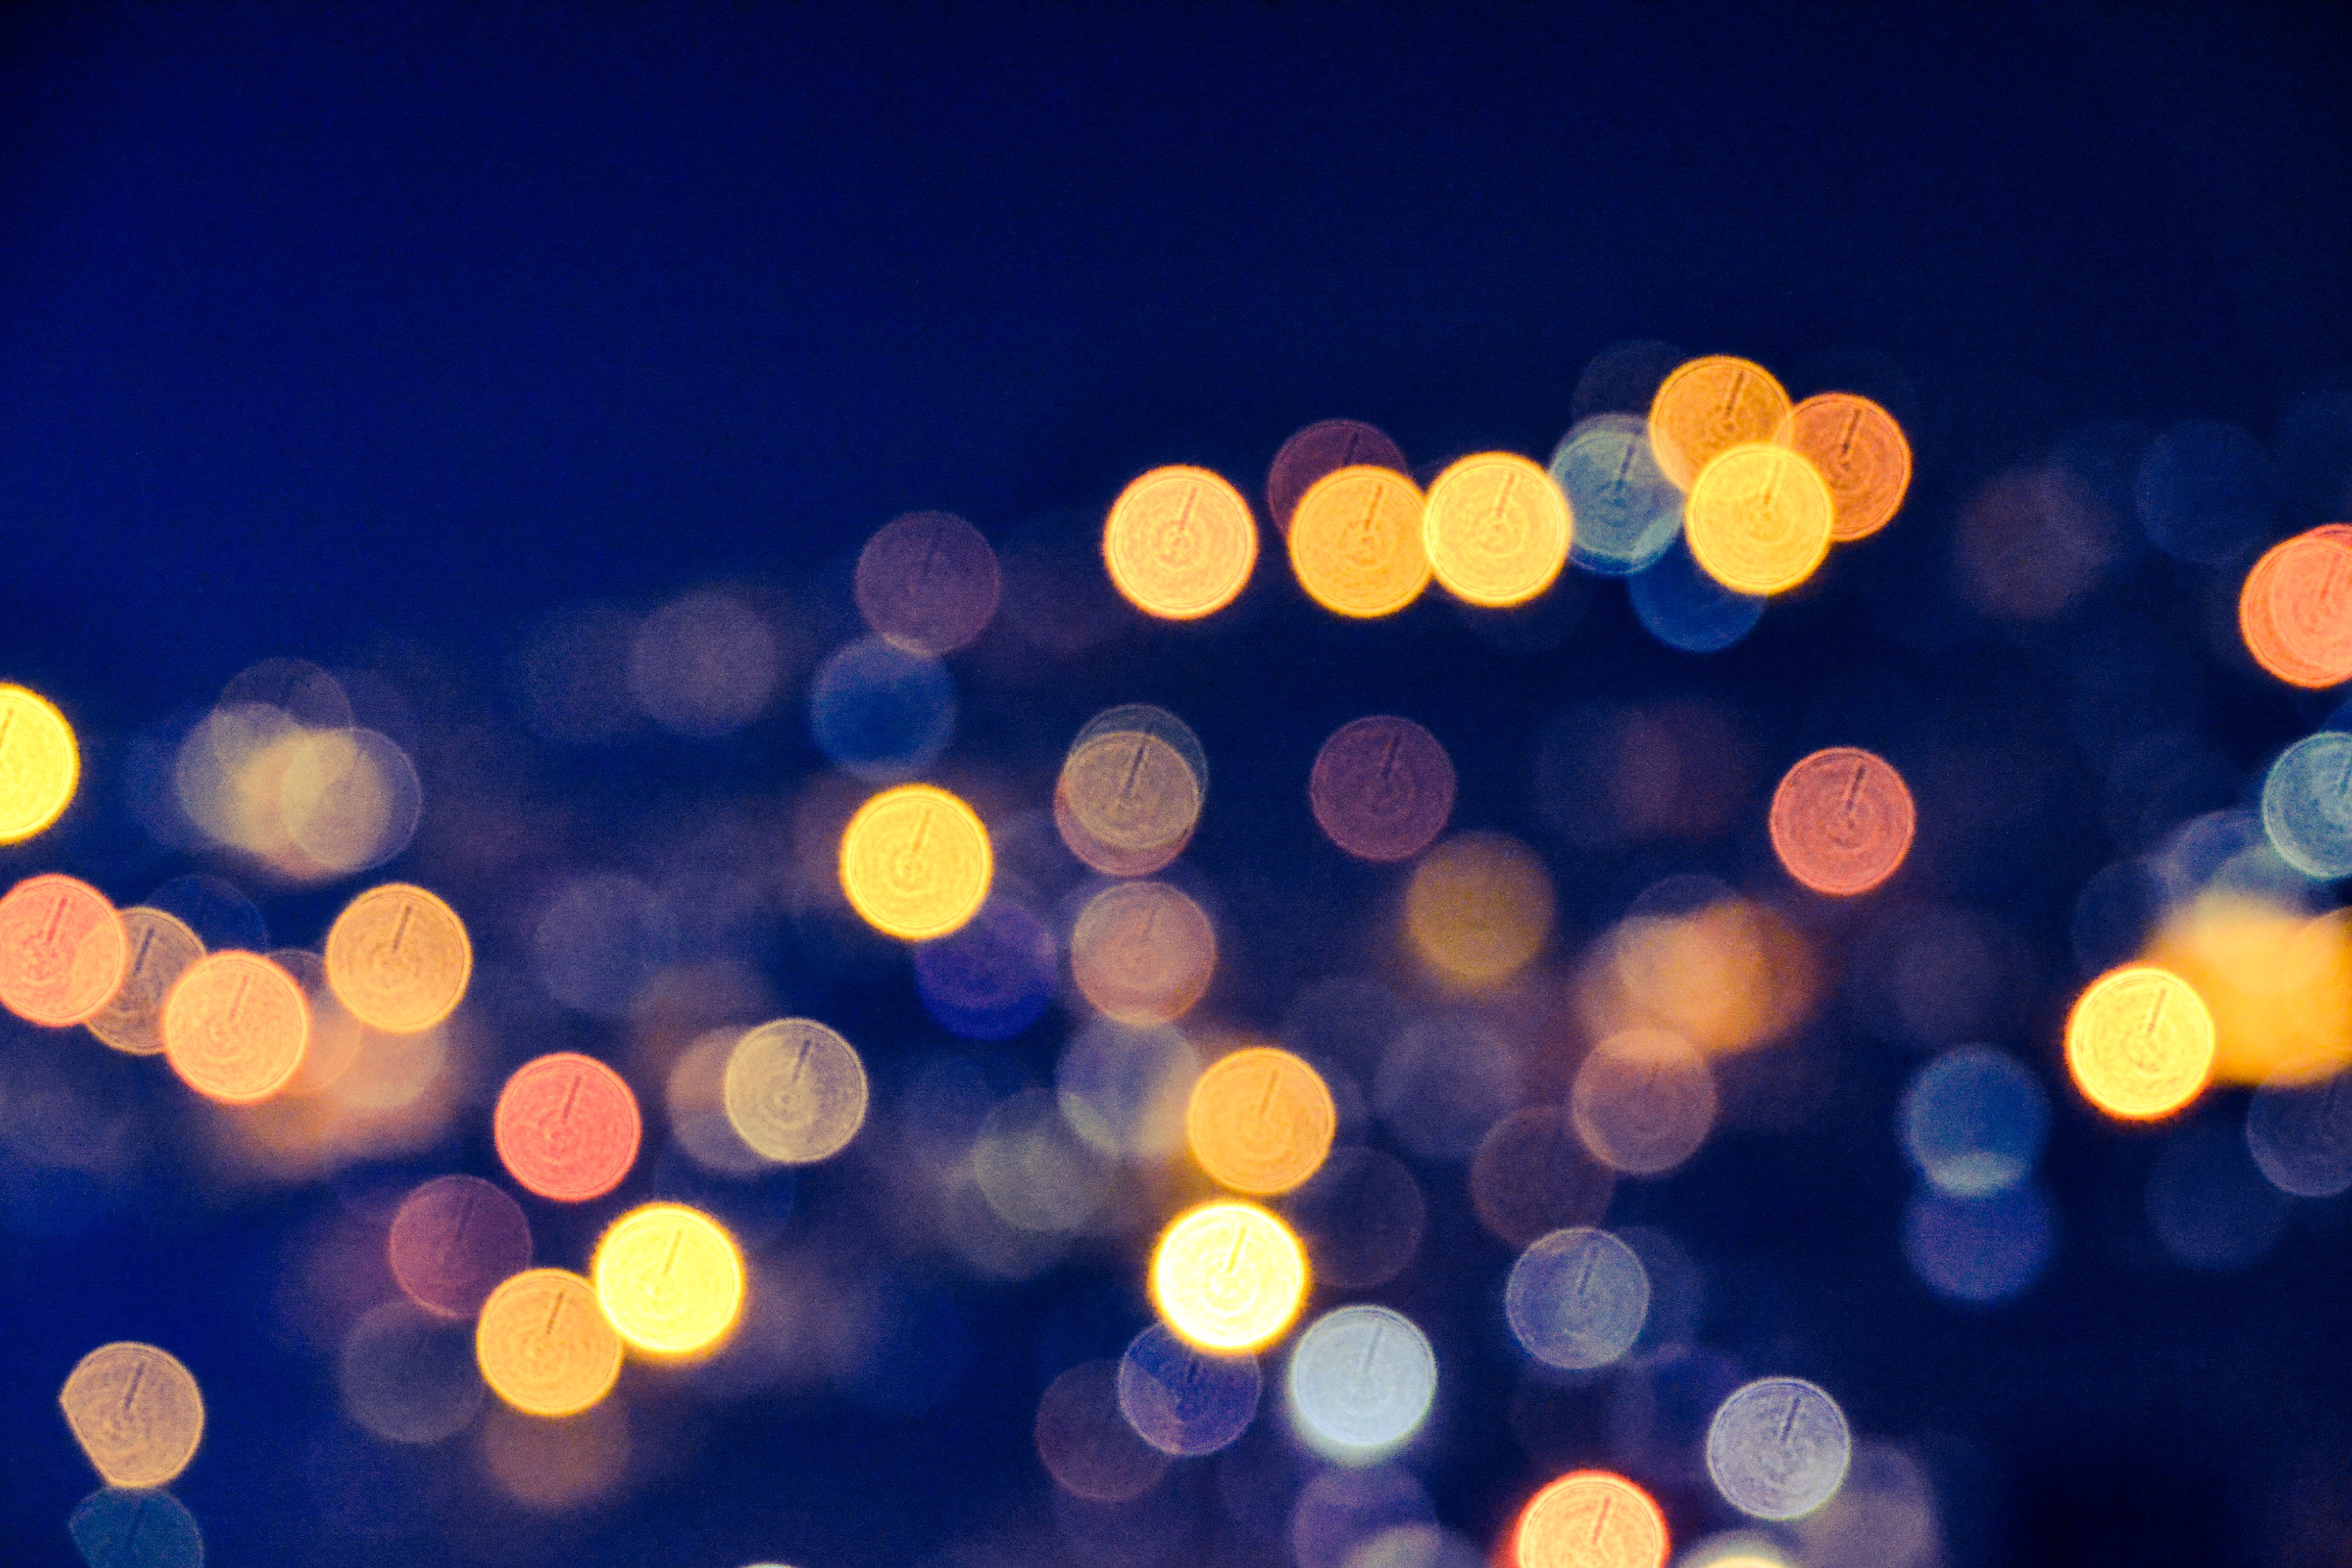
blue, sky, light, night, lighting, yellow, orange, tree, circle, fun, cloud, street light, city, evening